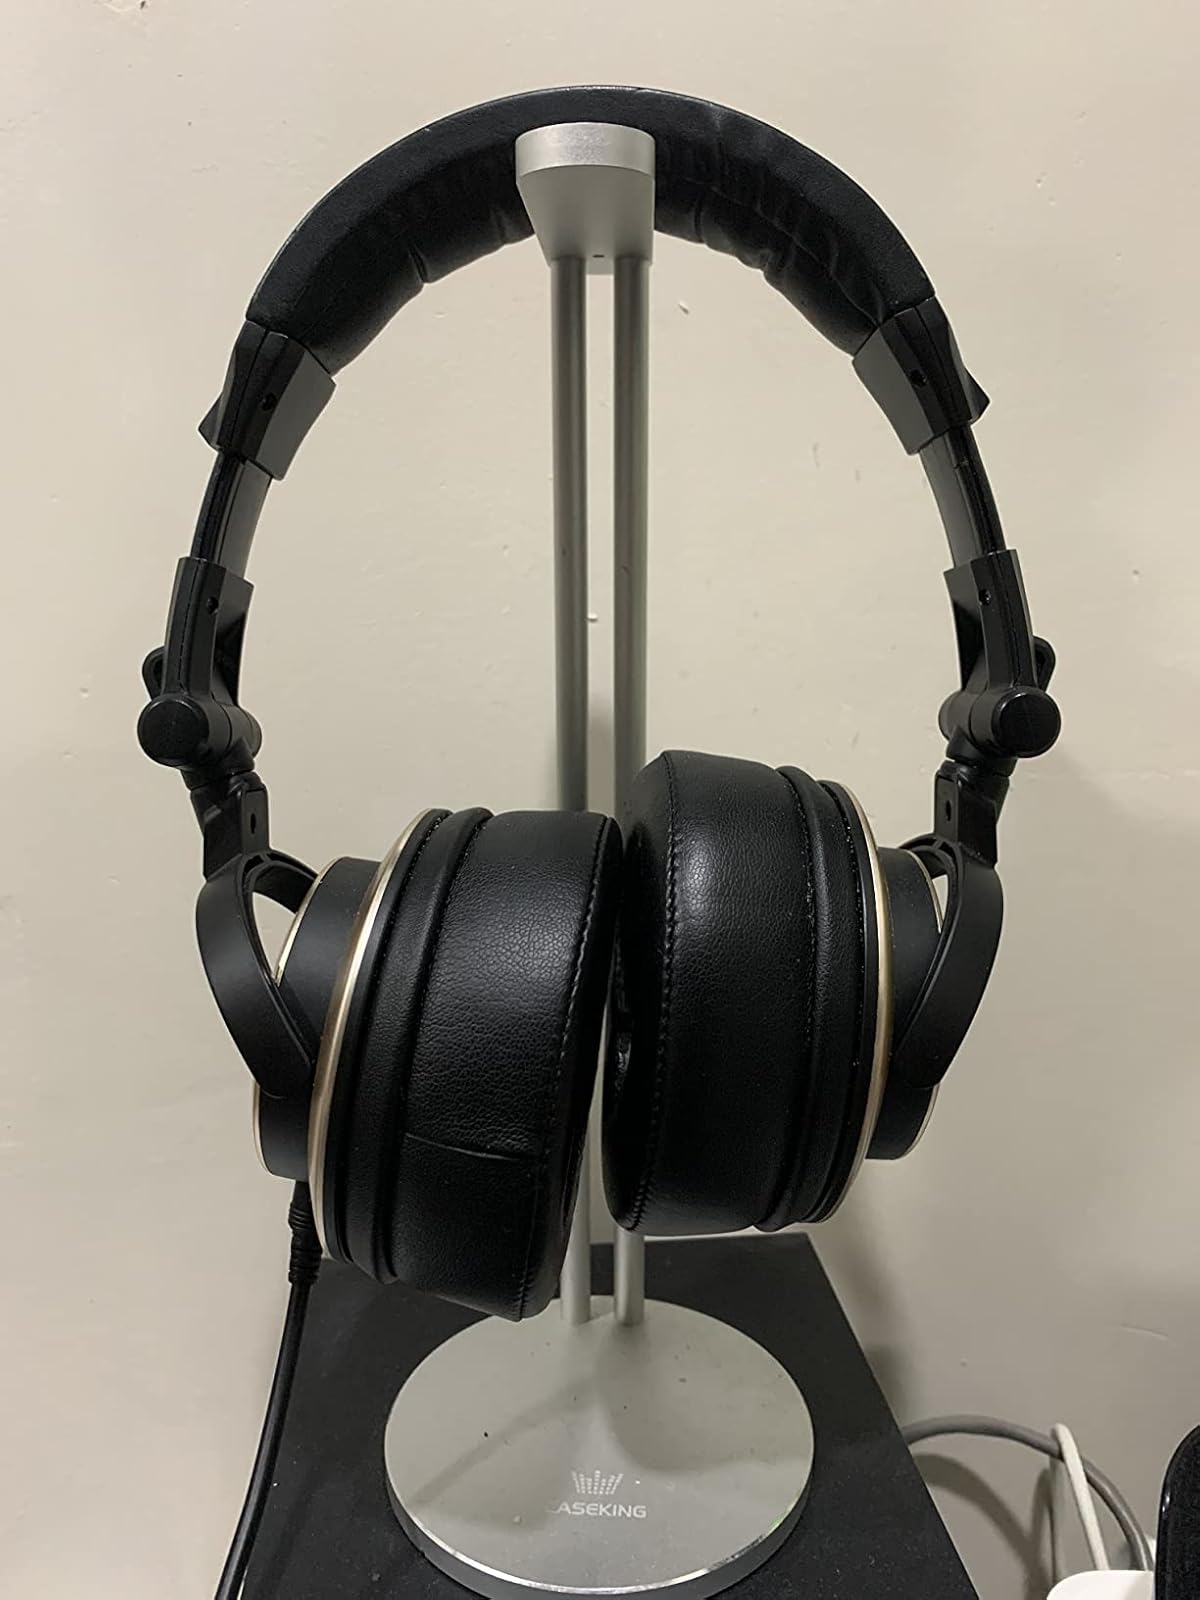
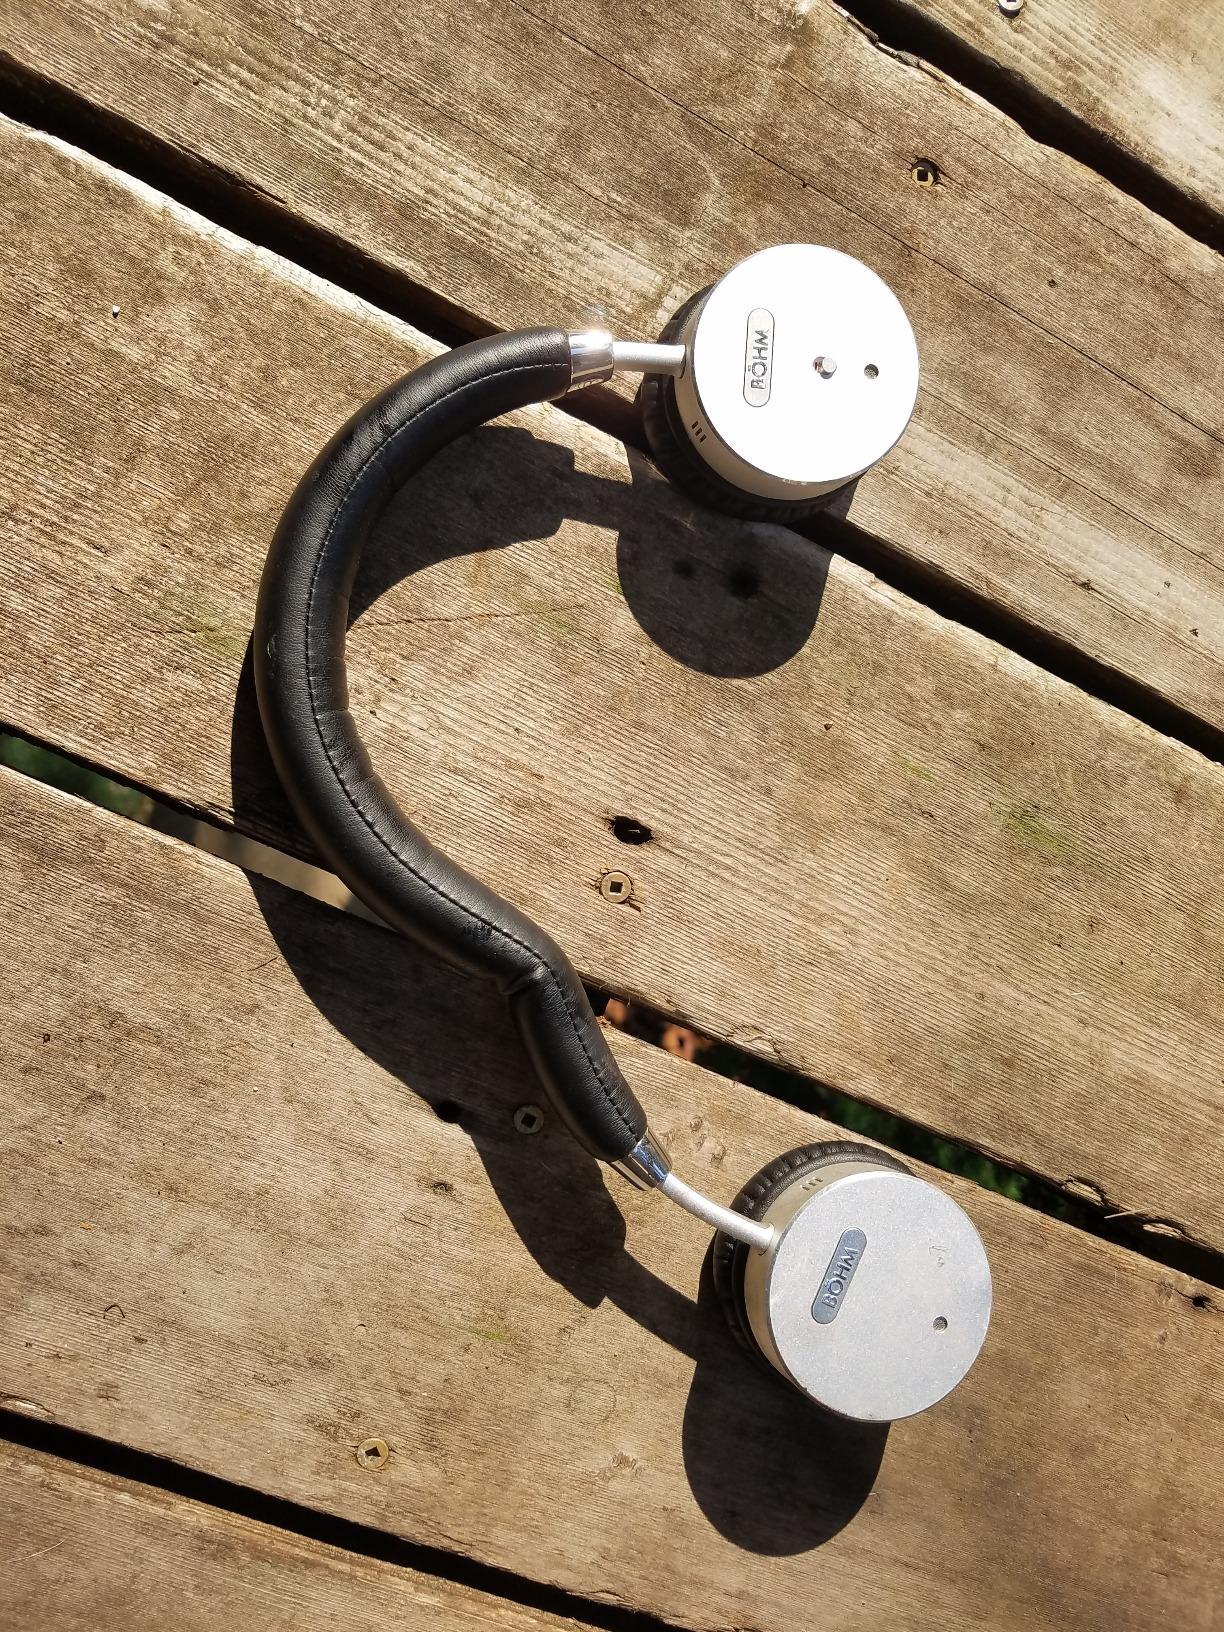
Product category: headphones
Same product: no